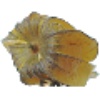
Label: physalis_with_husk